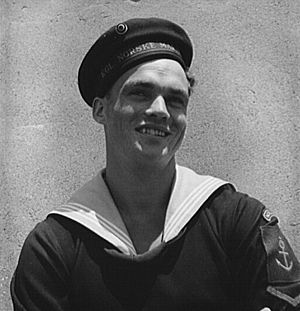
Norge under 2. verdenskrig / Besættelsestiden / Norske styrker / Marinen
En norsk matros. Den norske marine kæmpede på allieret side, da Norge var besat
Norge under 2. verdenskrig beskriver Norges situation under 2. verdenskrig fra krigens udbrud i september 1939 til fredsslutningen i Europa i maj 1945.